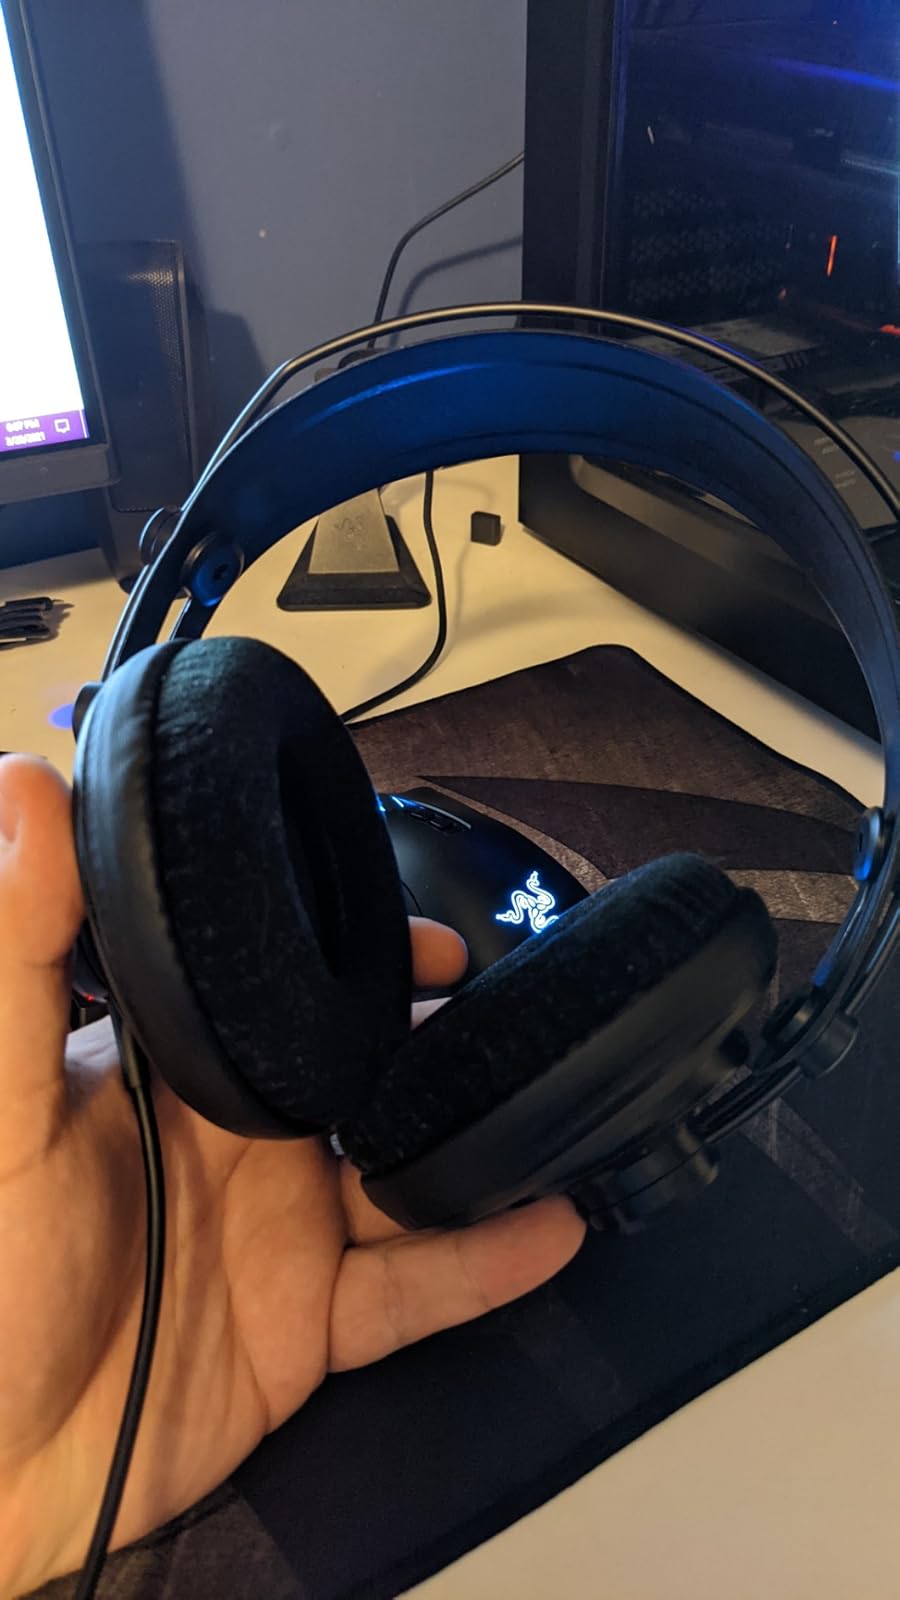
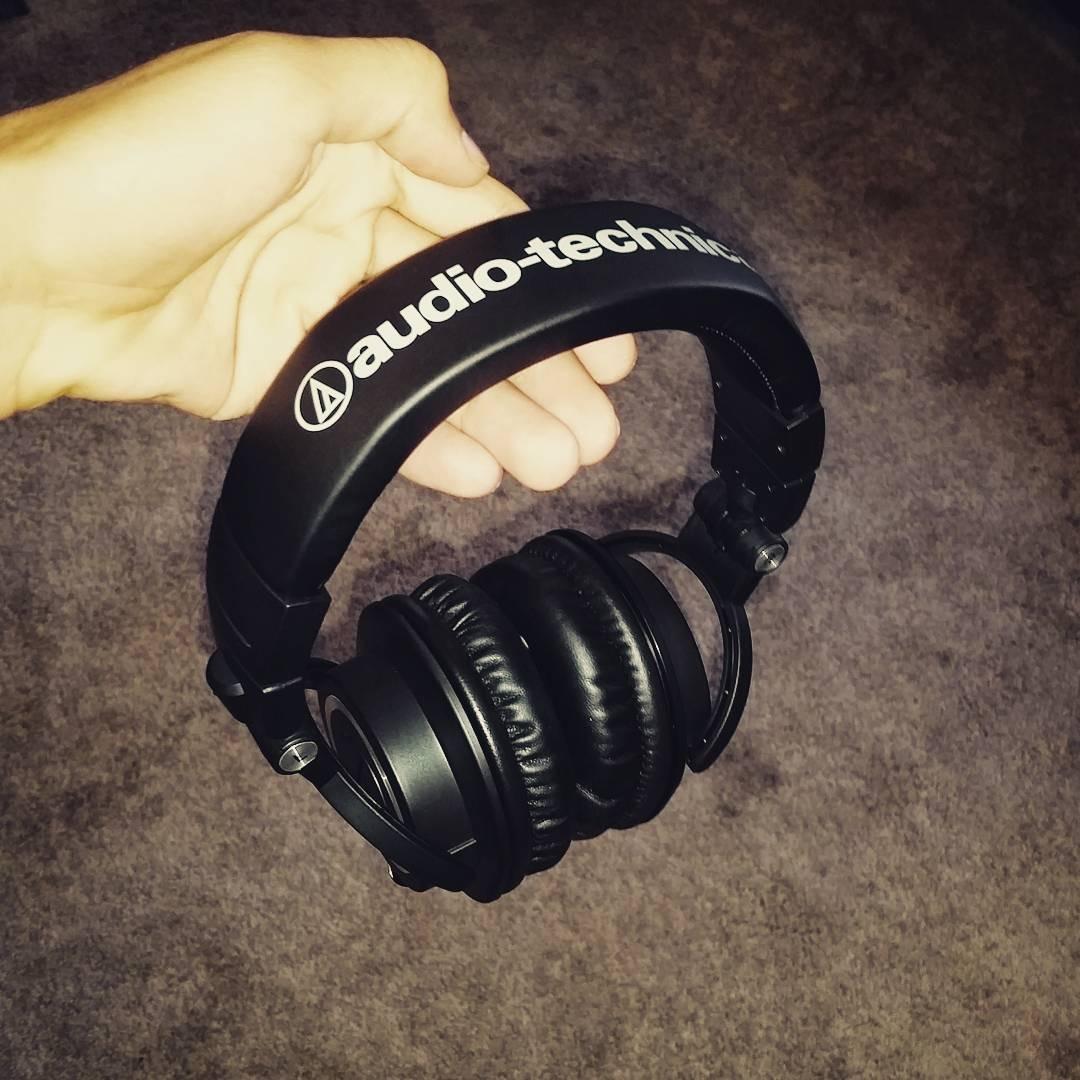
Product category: headphones
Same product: no